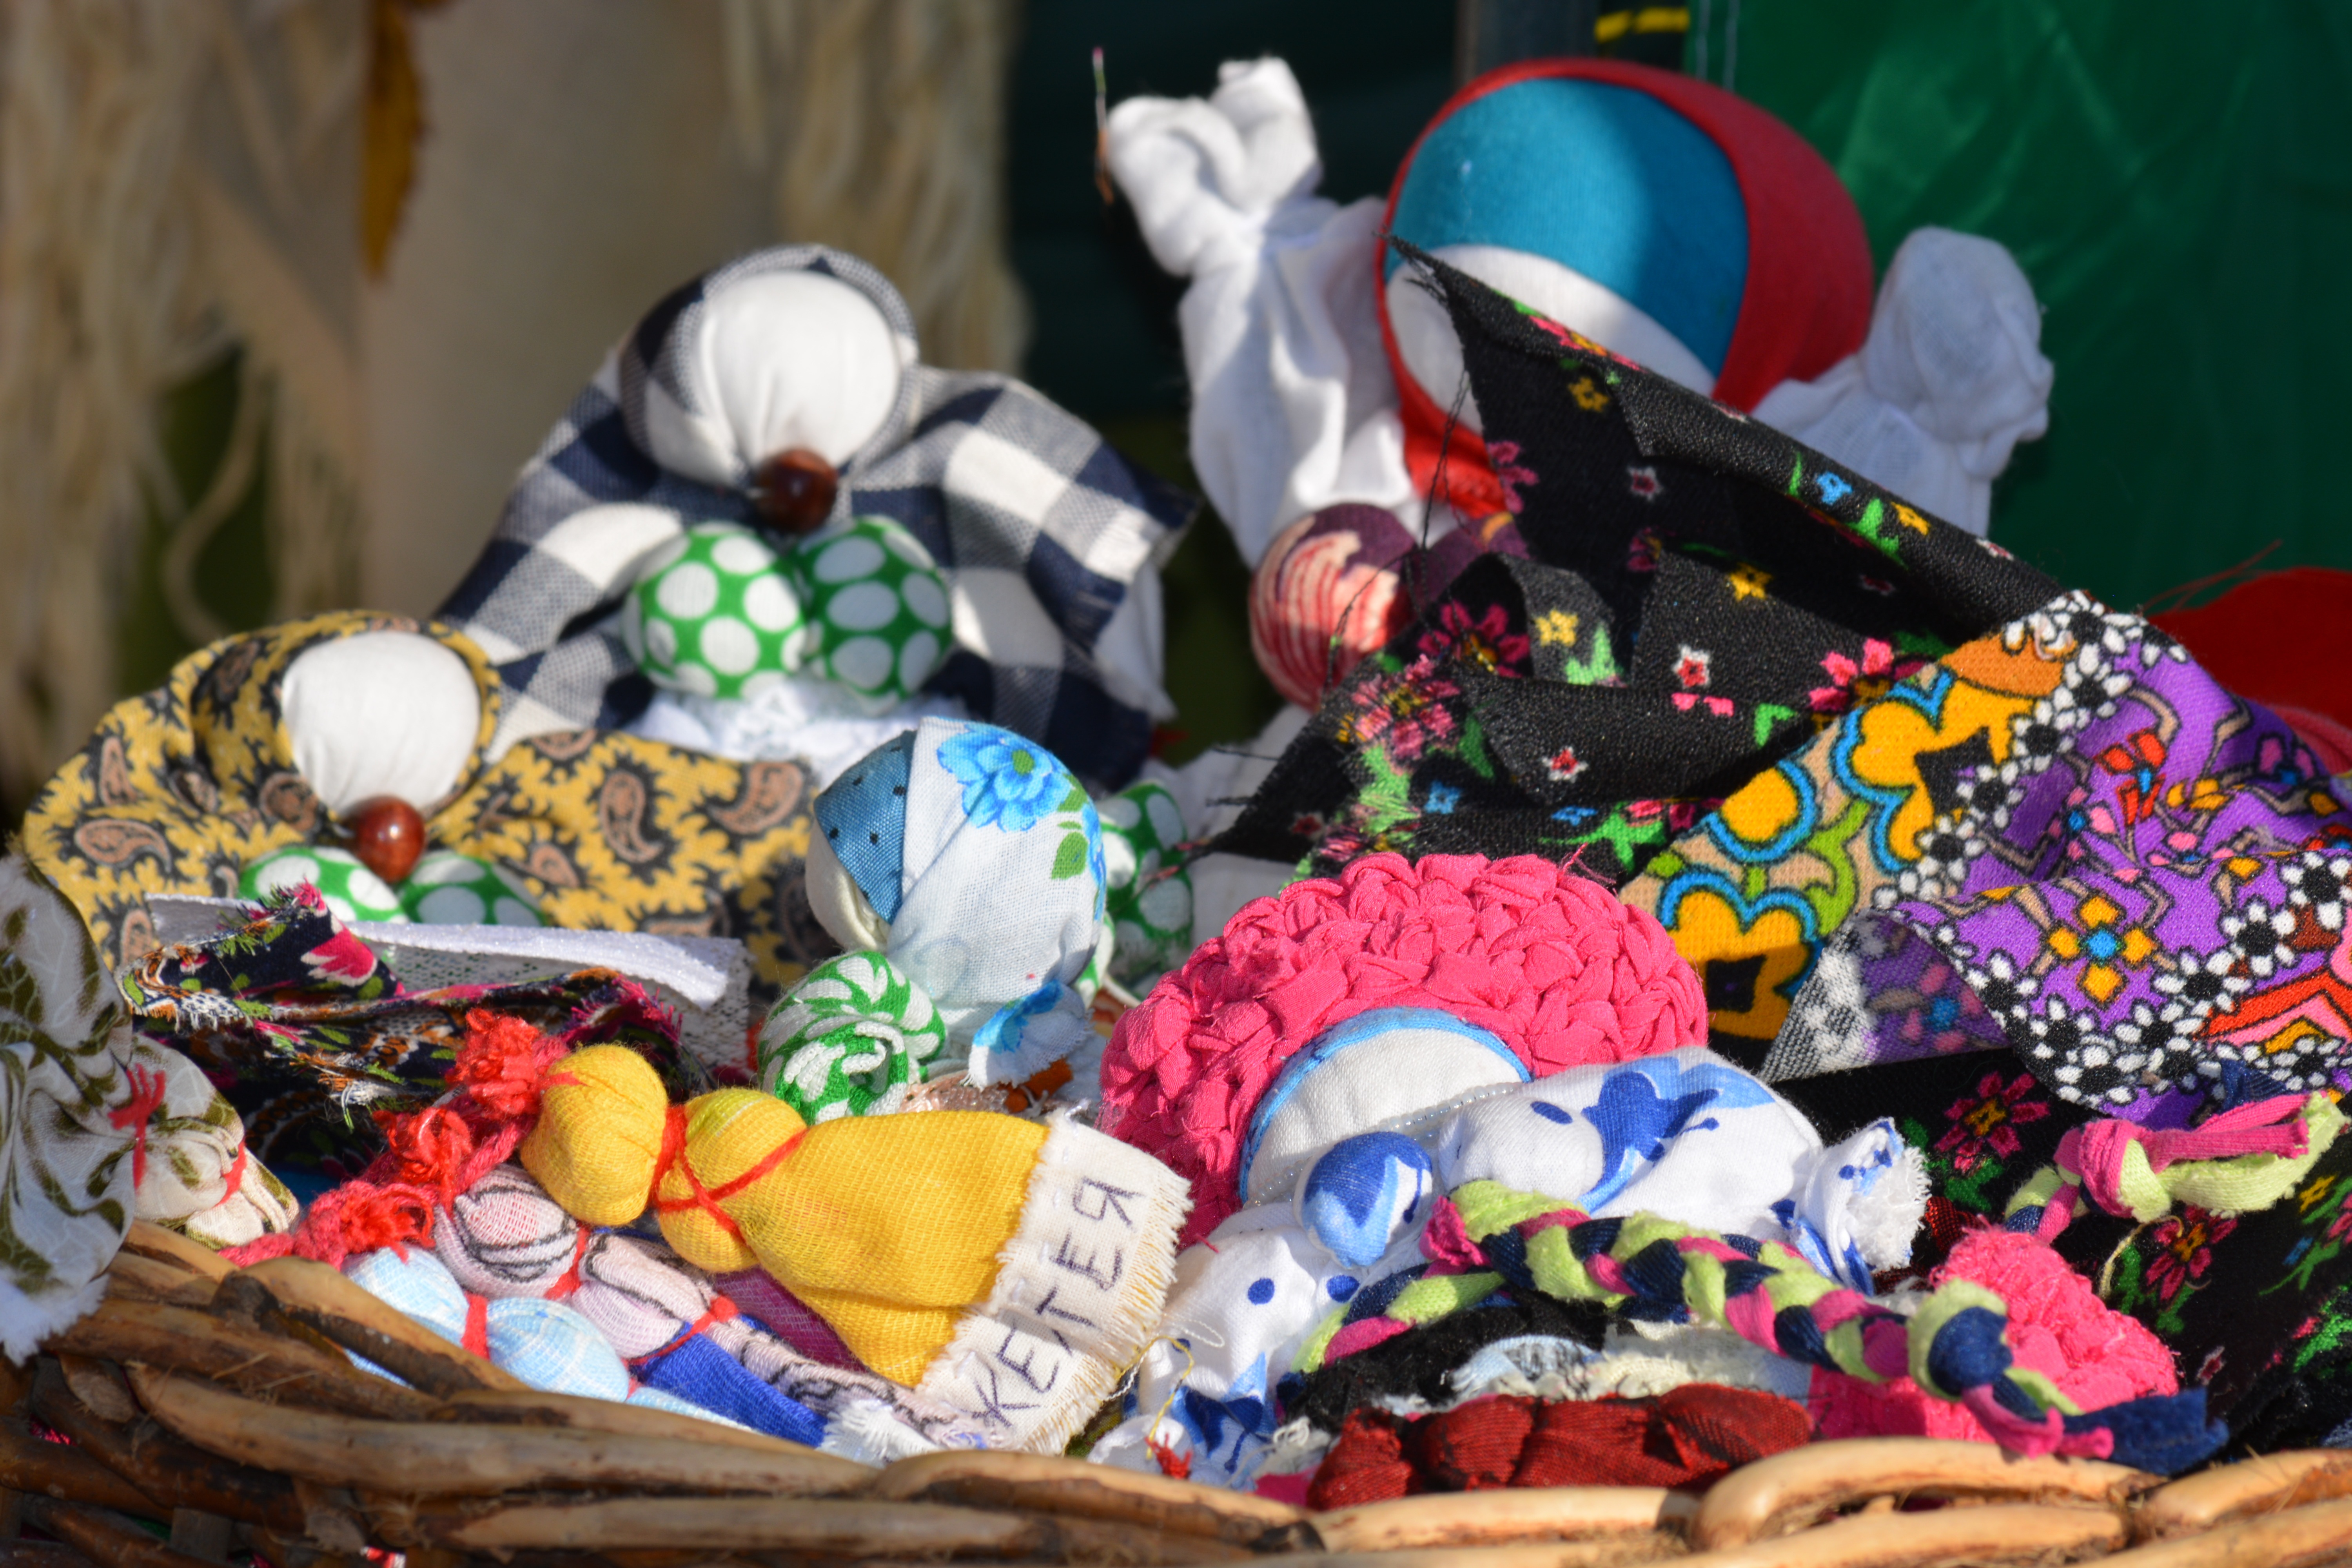
carnival, color, baby doll, fun, statuette, guardian, rag doll, folk toys, russian culture